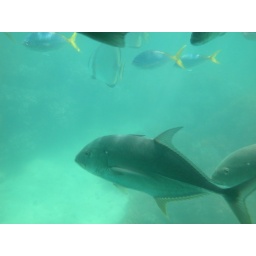
Random fish pictures from my ride in a glass bottom submarine on the Great Barrier Reef